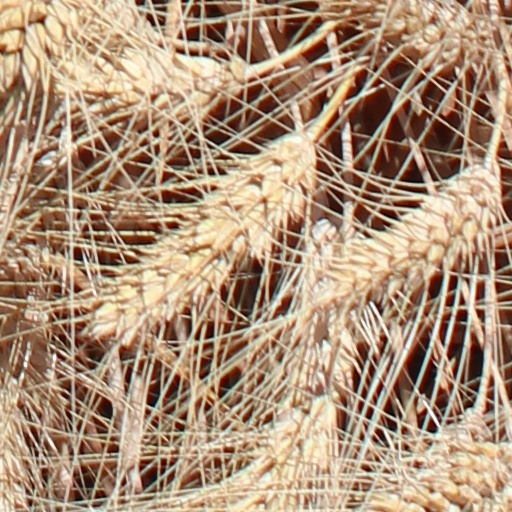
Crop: wheat